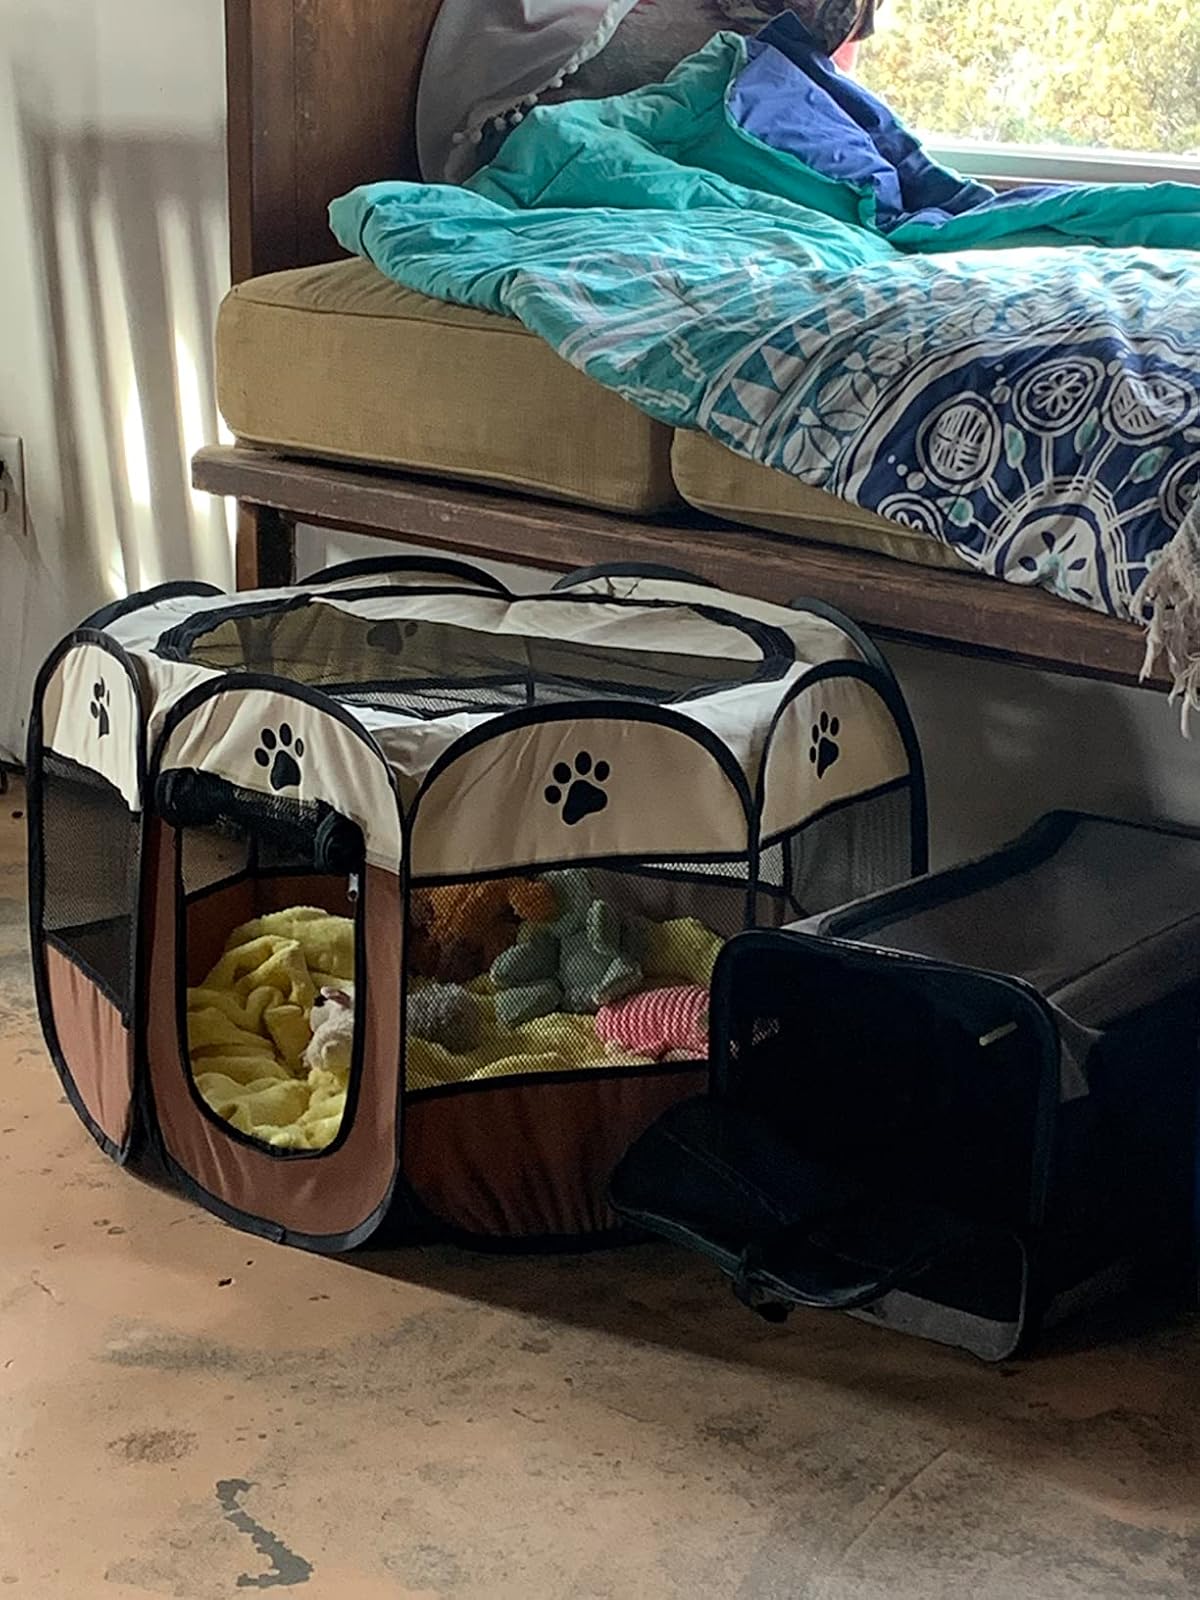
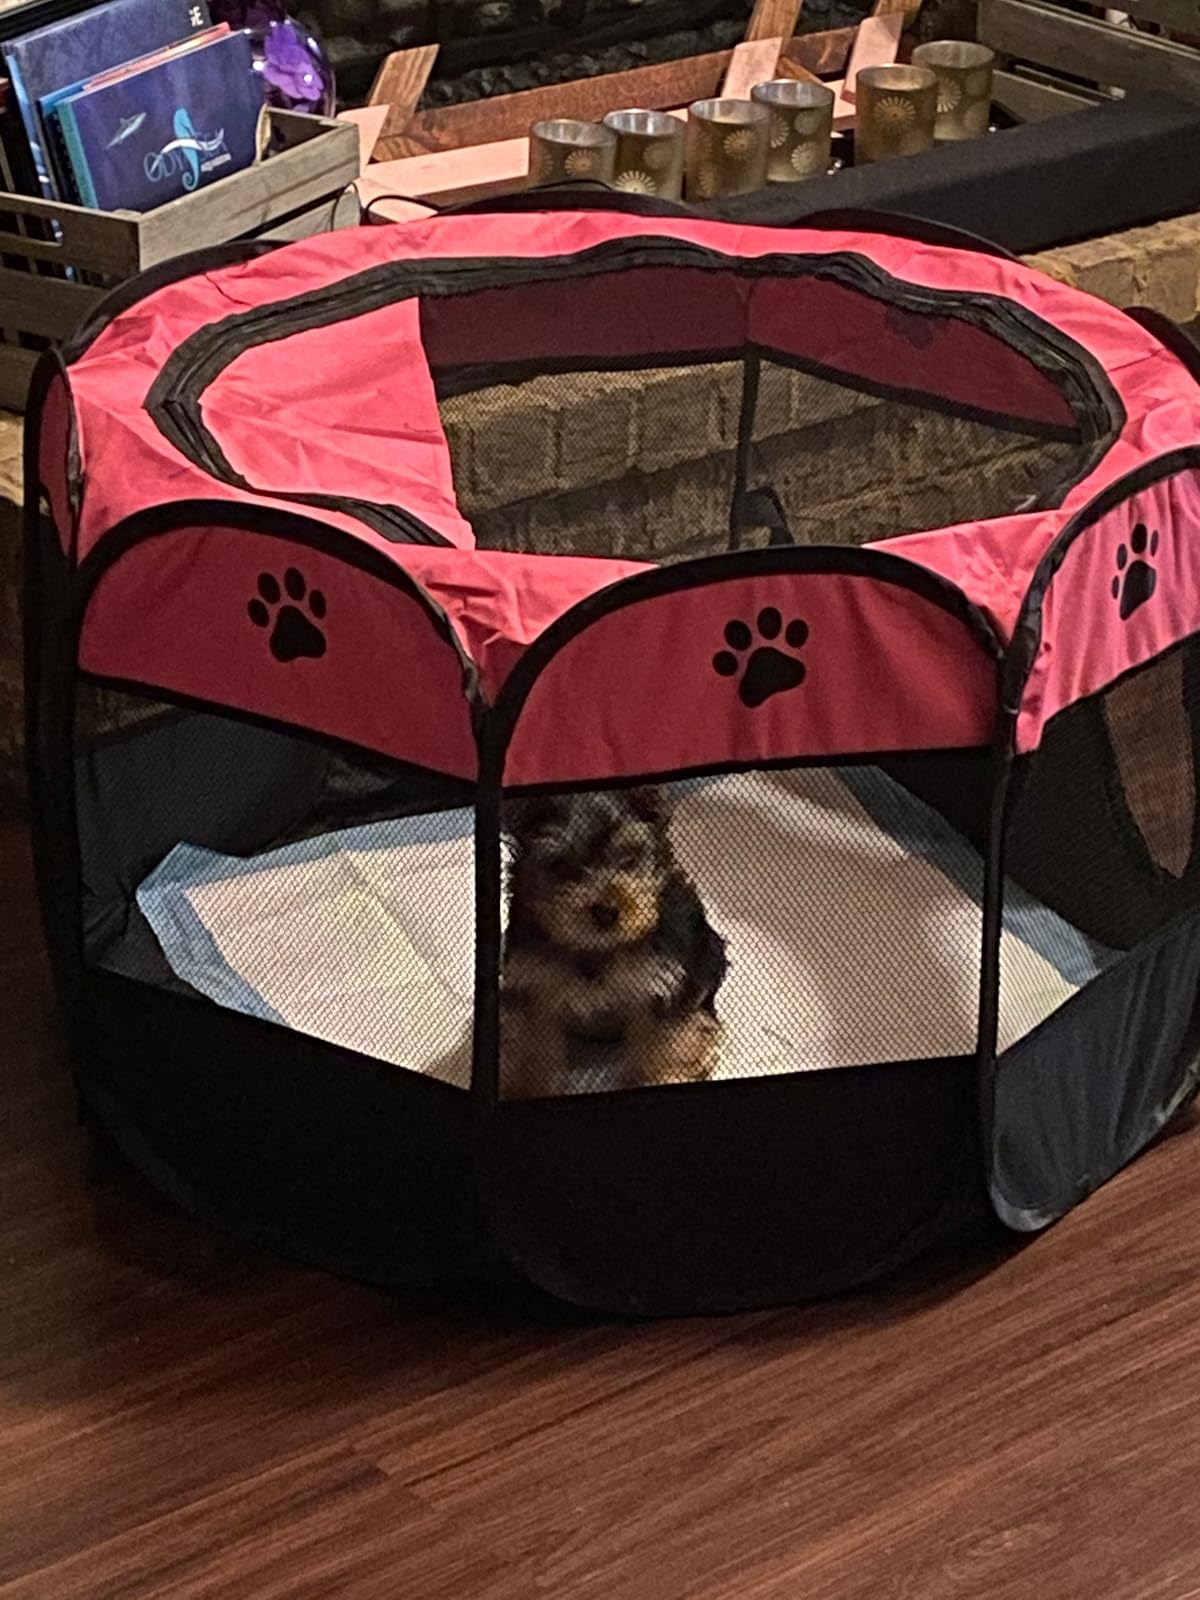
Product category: items_kennel
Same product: no